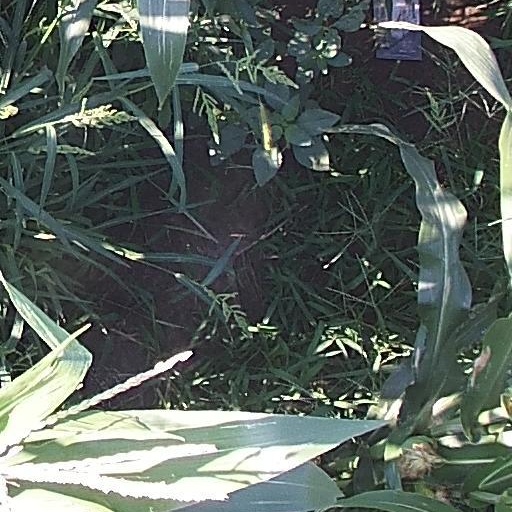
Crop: maize; corn